Charles H. Kline

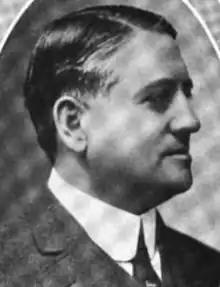

Charles Howard Kline (December 25, 1870 – July 22, 1933) served as the 47th Mayor of Pittsburgh from 1926 to 1933.